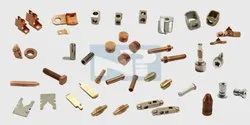
Label: Brass_Electric_Parts